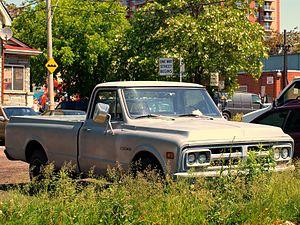
Chevrolet C/K est le nom d'une ligne de véhicules comportant des utilitaires légers, des châssis-cabines et des camions poids lourds produite par la marque Chevrolet de 1960 à 2001. Son équivalent GMC s'est appelé C/K jusqu'en 1987 puis GMC Sierra. Les prédécesseurs de ces véhicules étaient respectivement les Chevrolet Task-Force et les GMC Blue Chip.